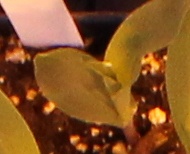
Label: Corn